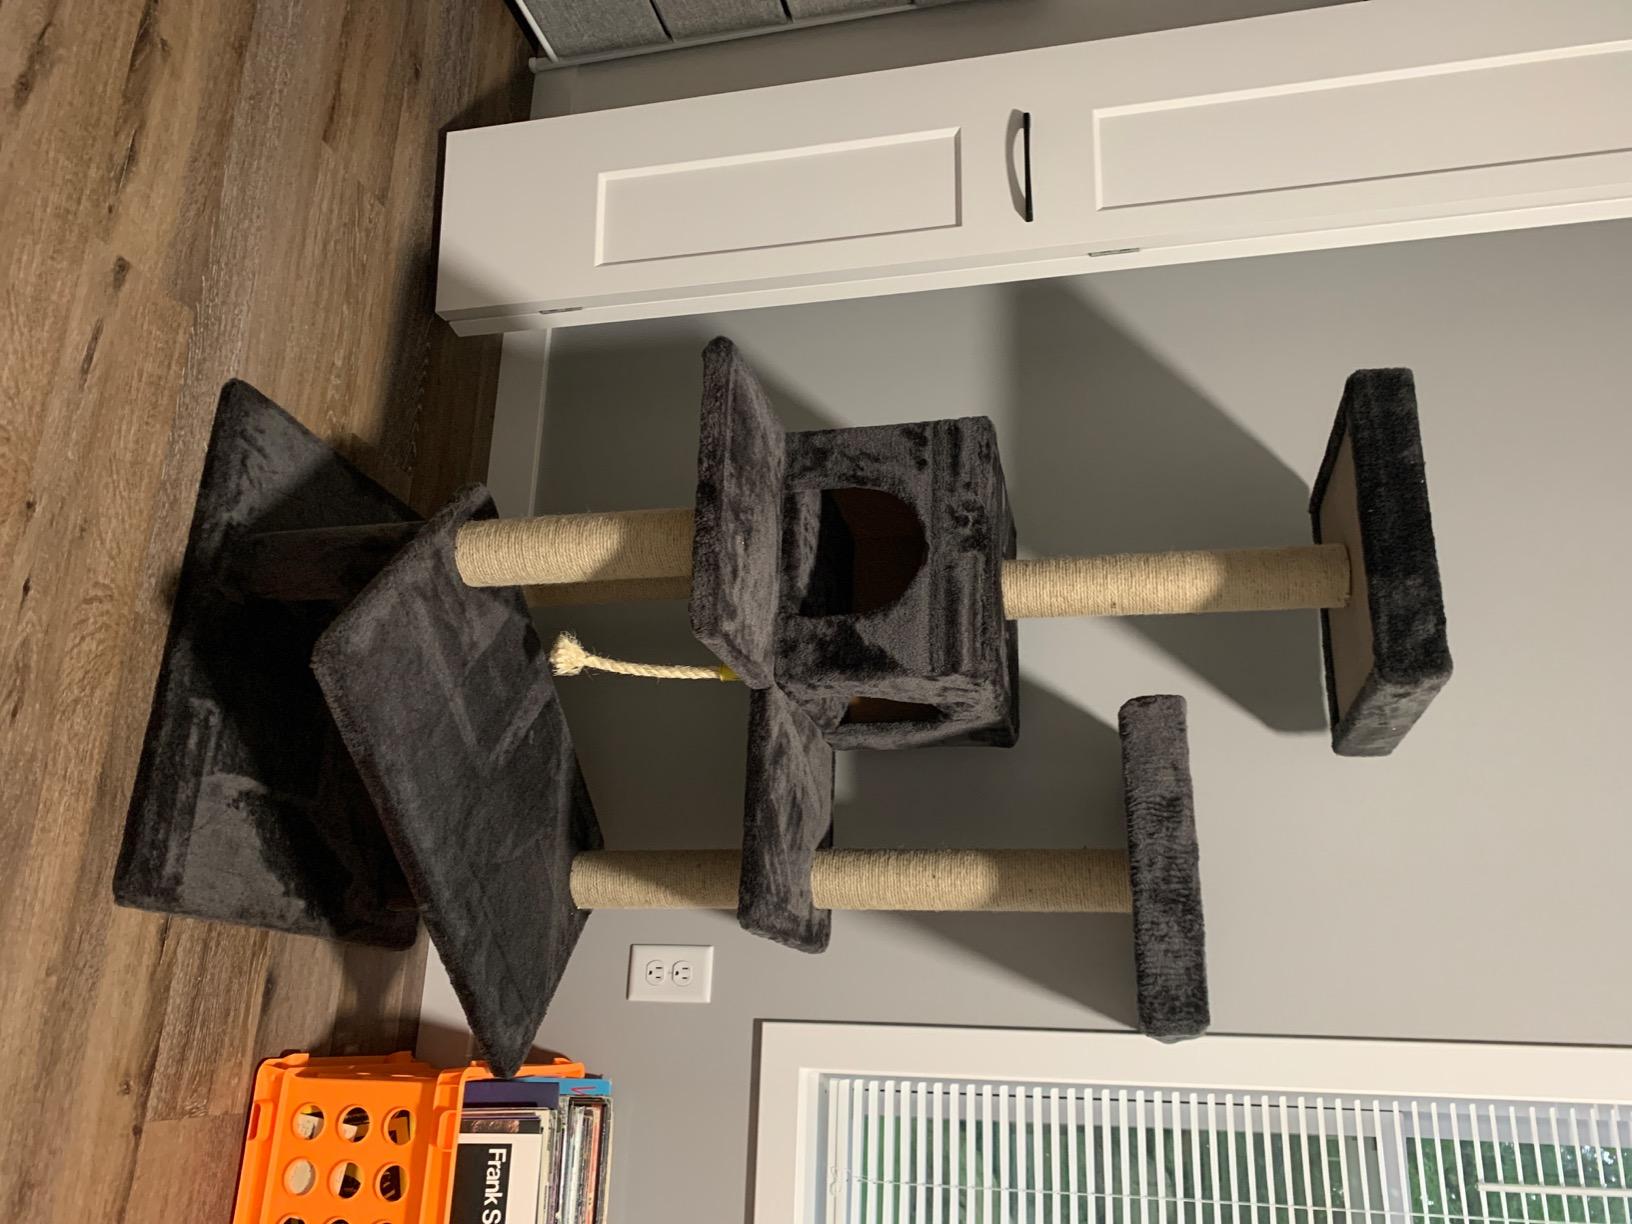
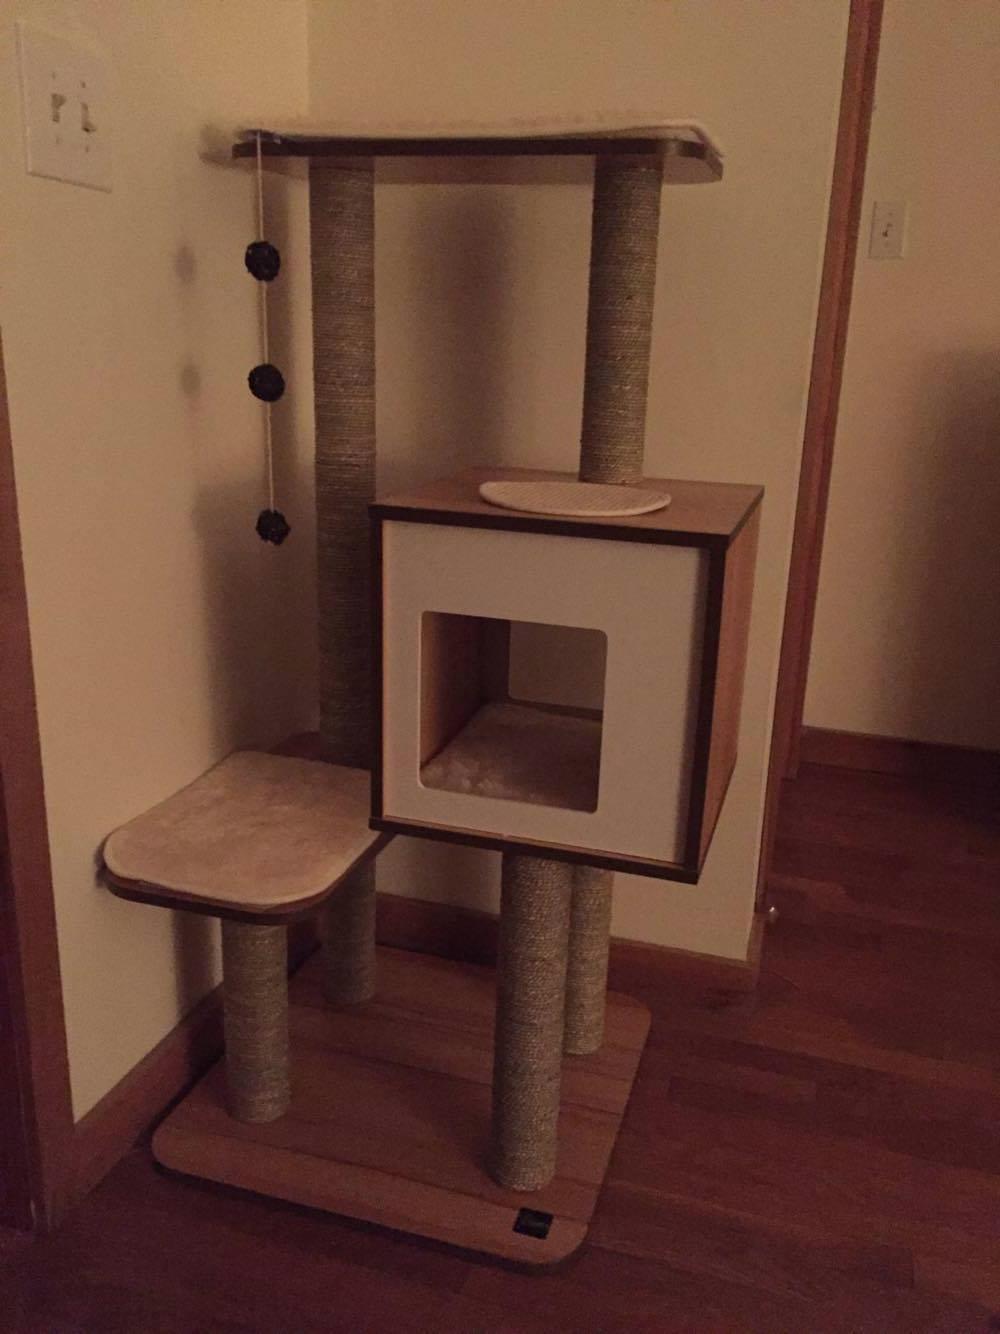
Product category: items_cat tree
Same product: no